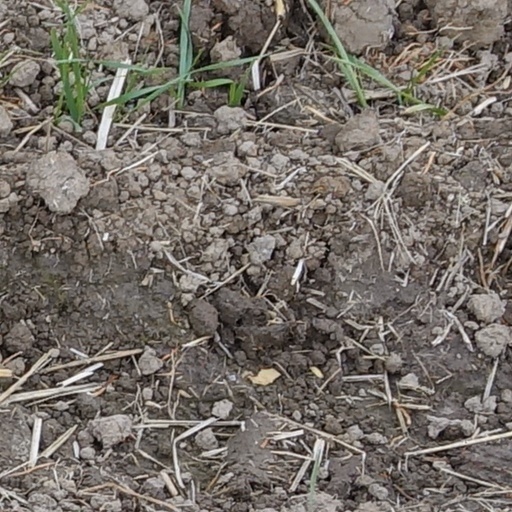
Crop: wheat